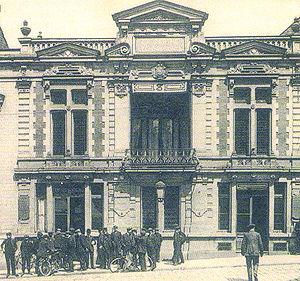
La presse au Mans s'est développée bien avant les créations du Maine libre et de Ouest-France. Nombreux ont été les titres à être édités à la fin du XIXᵉ et au début du XXᵉ siècle.